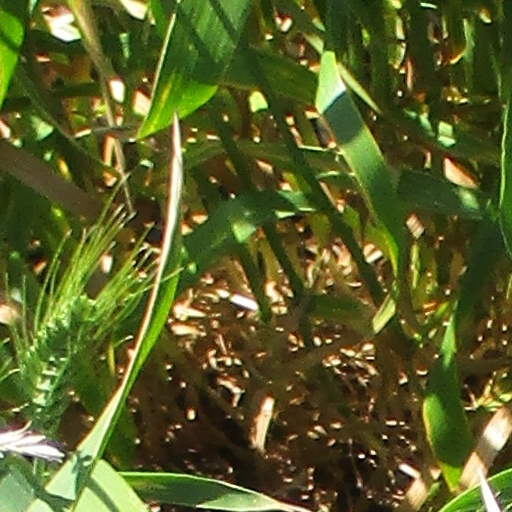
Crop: wheat